Ramses the Damned: The Passion of Cleopatra

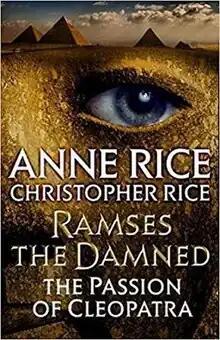

Ramses the Damned: The Passion of Cleopatra is a historical horror novel by American writers Anne Rice and her son Christopher Rice, published by Anchor Books on November 21, 2017. It a sequel to Anne Rice's 1989 novel "The Mummy, or Ramses the Damned". A jointly-authored third novel in this series, "Ramses the Damned: The Reign of Osiris," was released on February 1, 2022, two months after Anne Rice's death.